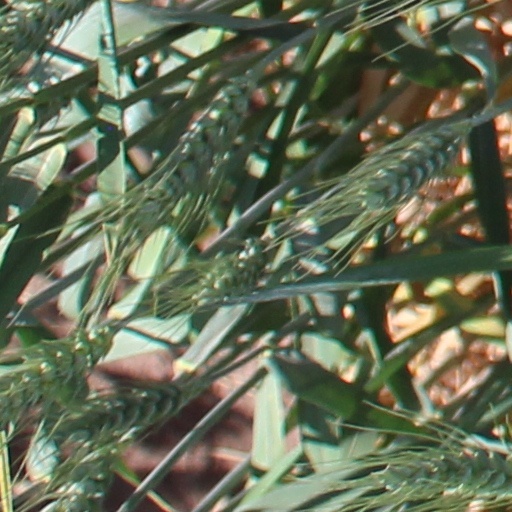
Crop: wheat